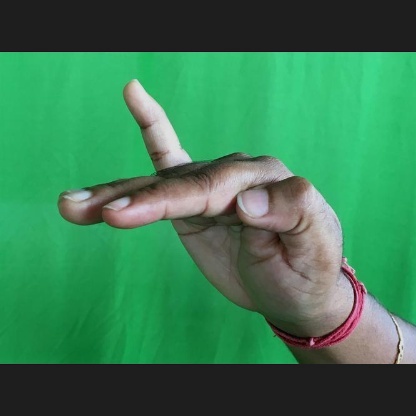
Mudra: Hamsapaksha